Society of the Sacred Cross

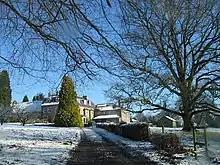
The convent at Ty Mawr, Monmouthshire

The Society of the Sacred Cross is an Anglican religious order founded in Chichester, Sussex, in 1910. It established a community at Tymawr, Lydart, Monmouthshire, in 1923 with guidance from Fr G. Northcott of the Community of the Resurrection. The society today consists of fewer than ten professed sisters, with several oblates and associates.